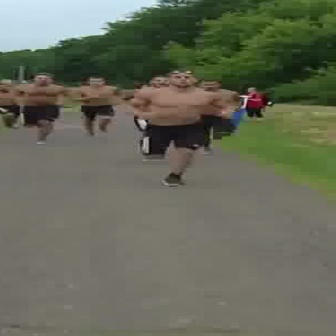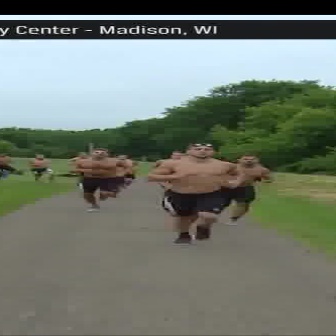
  Please identify the target specified by the bounding box [113,67,231,186] in the first image and locate it in the second image. Return the coordinates in [x_min,y_min,x_max,y_max] format.
Answer: [143,141,248,246]